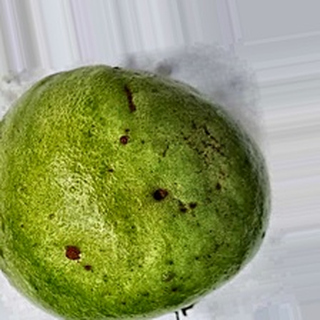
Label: guava_fruit_fly